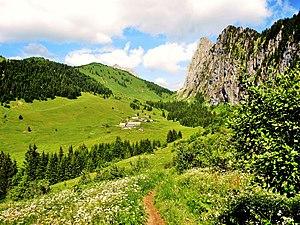
Chalets et vallon d'Ubine
Vacheresse est une commune française située dans le département de la Haute-Savoie, en région Auvergne-Rhône-Alpes.